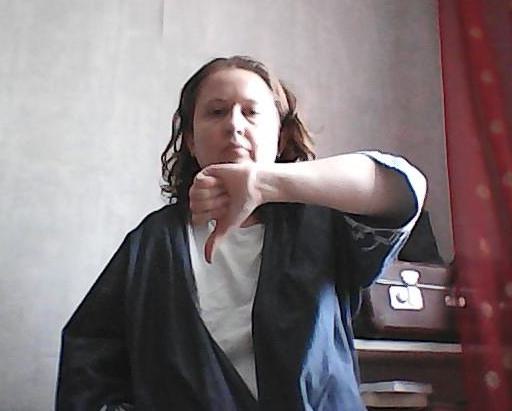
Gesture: dislike